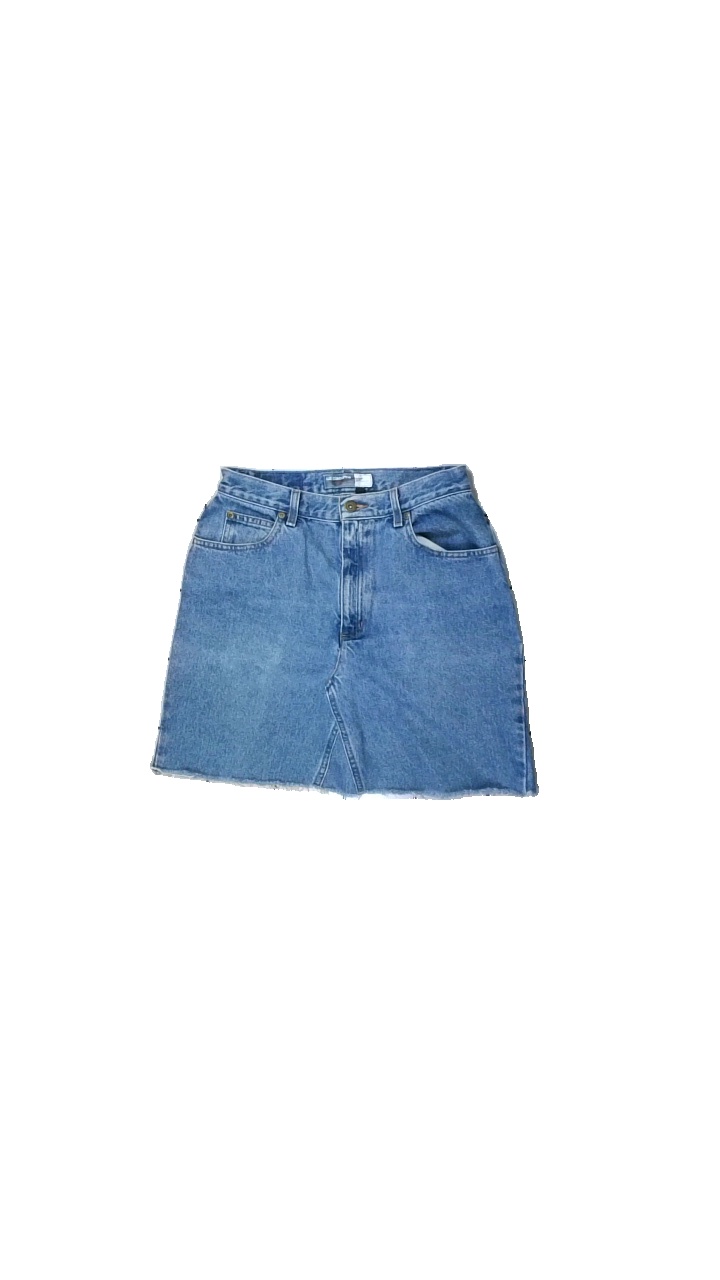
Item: Skirt (Ladies)
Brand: Liz Claiborne
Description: Blue jeans skirt from Liz Claiborne, size S. Okay condition.
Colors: Blue
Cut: Regular
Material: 100% cott
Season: Summer
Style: Denim
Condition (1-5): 3
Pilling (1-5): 5
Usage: Reuse
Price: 50-100